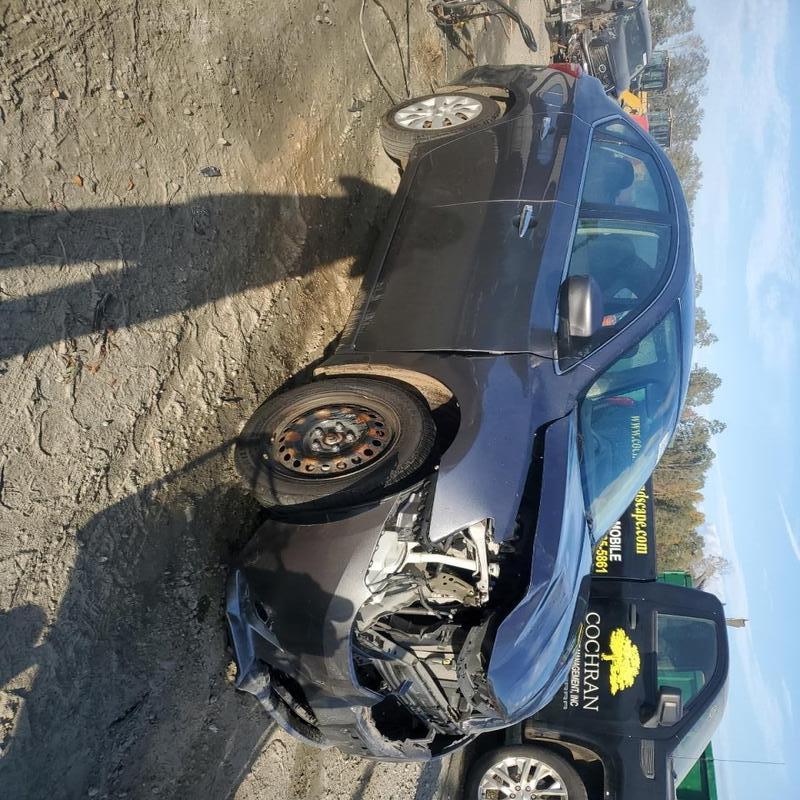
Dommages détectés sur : plaque d'immatriculation avant, pare-choc avant, feu avant droit, feu avant gauche, capot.
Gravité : majeur